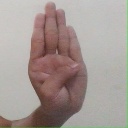
अक्षर: ब